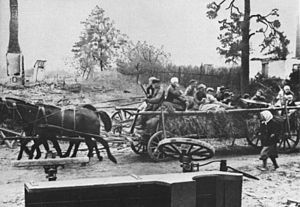
Fordrivelsen af tyskere efter 2. verdenskrig / Fordrivelser efter Nazitysklands nederlag / Polen, herunder tidligere tyske områder
Tyske flygtninge fra Østpreussen i 1945.
Ved 2. verdenskrigs slutning flygtede eller udvistes hovedparten af de tyske befolkningsgrupper i områder uden for det nuværende Tysklands og Østrigs grænser. Det drejede sig især om for det første tidligere tyske områder, som blev annekteret at Polen og Sovjetunionen efter krigen – Østlige Brandenburg, Østpreussen og det meste af Pommern og Schlesien, for det andet om Tjekkoslovakiet, som blev genskabt ud fra det tidligere tjekkoslovakiske område, som havde været besat under krigen, og Sudeterlandet, som var blevet annekteret af Tyskland i 1938, og for det tredje om de tidligere polske områder, som var blevet annekteret eller besat af Tyskland under krigen. For det fjerde drejede det sig om Ungarn, Rumænien, nordlige Jugoslavien og andre stater i Central- og Østeuropa.